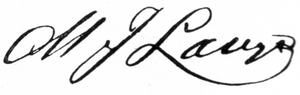
Mads Johansen Lange
Underskrift
Mads Johansen Langes signatur.
Mads Johansen Lange, med tilnavnet Kongen af Bali, var en dansk handelsmand, fredsmægler på Bali, ridder af den Nederlandske Løves Orden og modtager af Fortjenstmedaljen af guld. Han stammede fra en langelandsk købmandsfamilie, idet han var søn af Lorents Lange Pedersen, en lokal købmand og Maren Lange, der var datter af en lokal købmand.